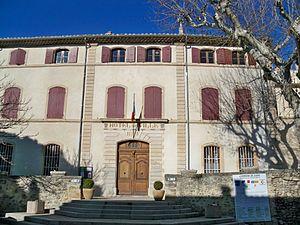
Mairie de Visan (Vaucluse, France)
Visan est une commune française située dans le département de Vaucluse, en région Provence-Alpes-Côte d'Azur.